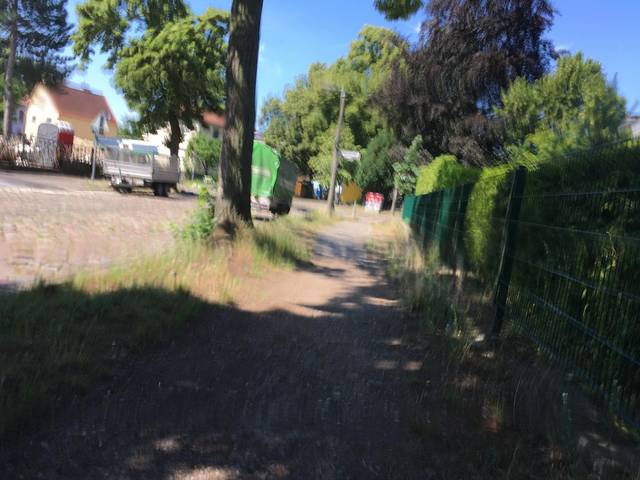
Region: Germany
Coordinates: 52.589, 13.365